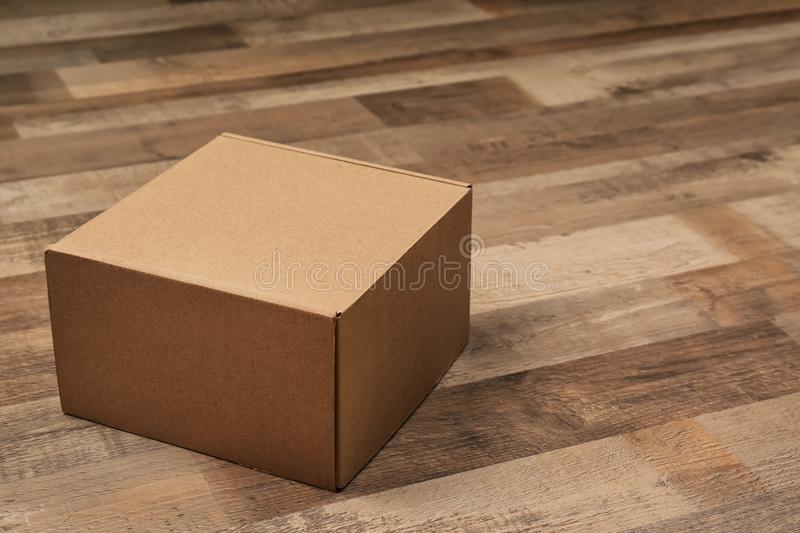
Label: cardboard